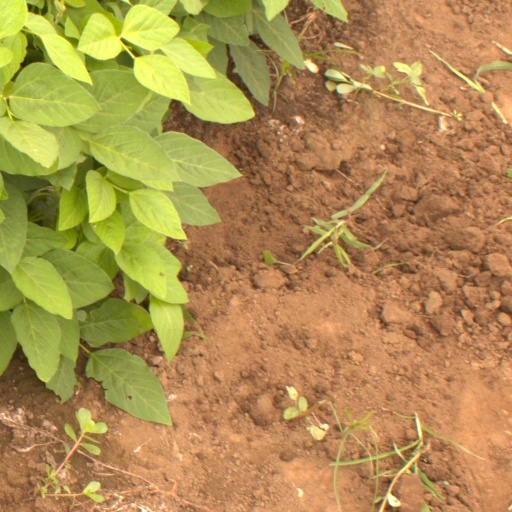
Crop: soybean